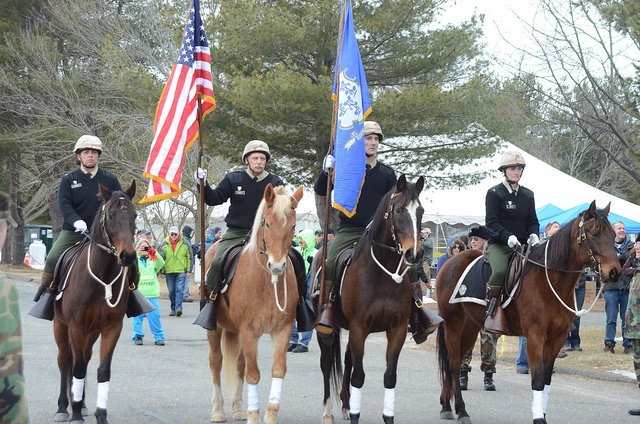
Four men on horses and in uniforms holding the American flag and another flag with people standing to the side and watching.
Riders on horse back carrying flags in a parade.
A group of four men riding horses holding flags.
Several people on horses with two of them holding flags.
A LOT OF MEN ARE ON HORSES